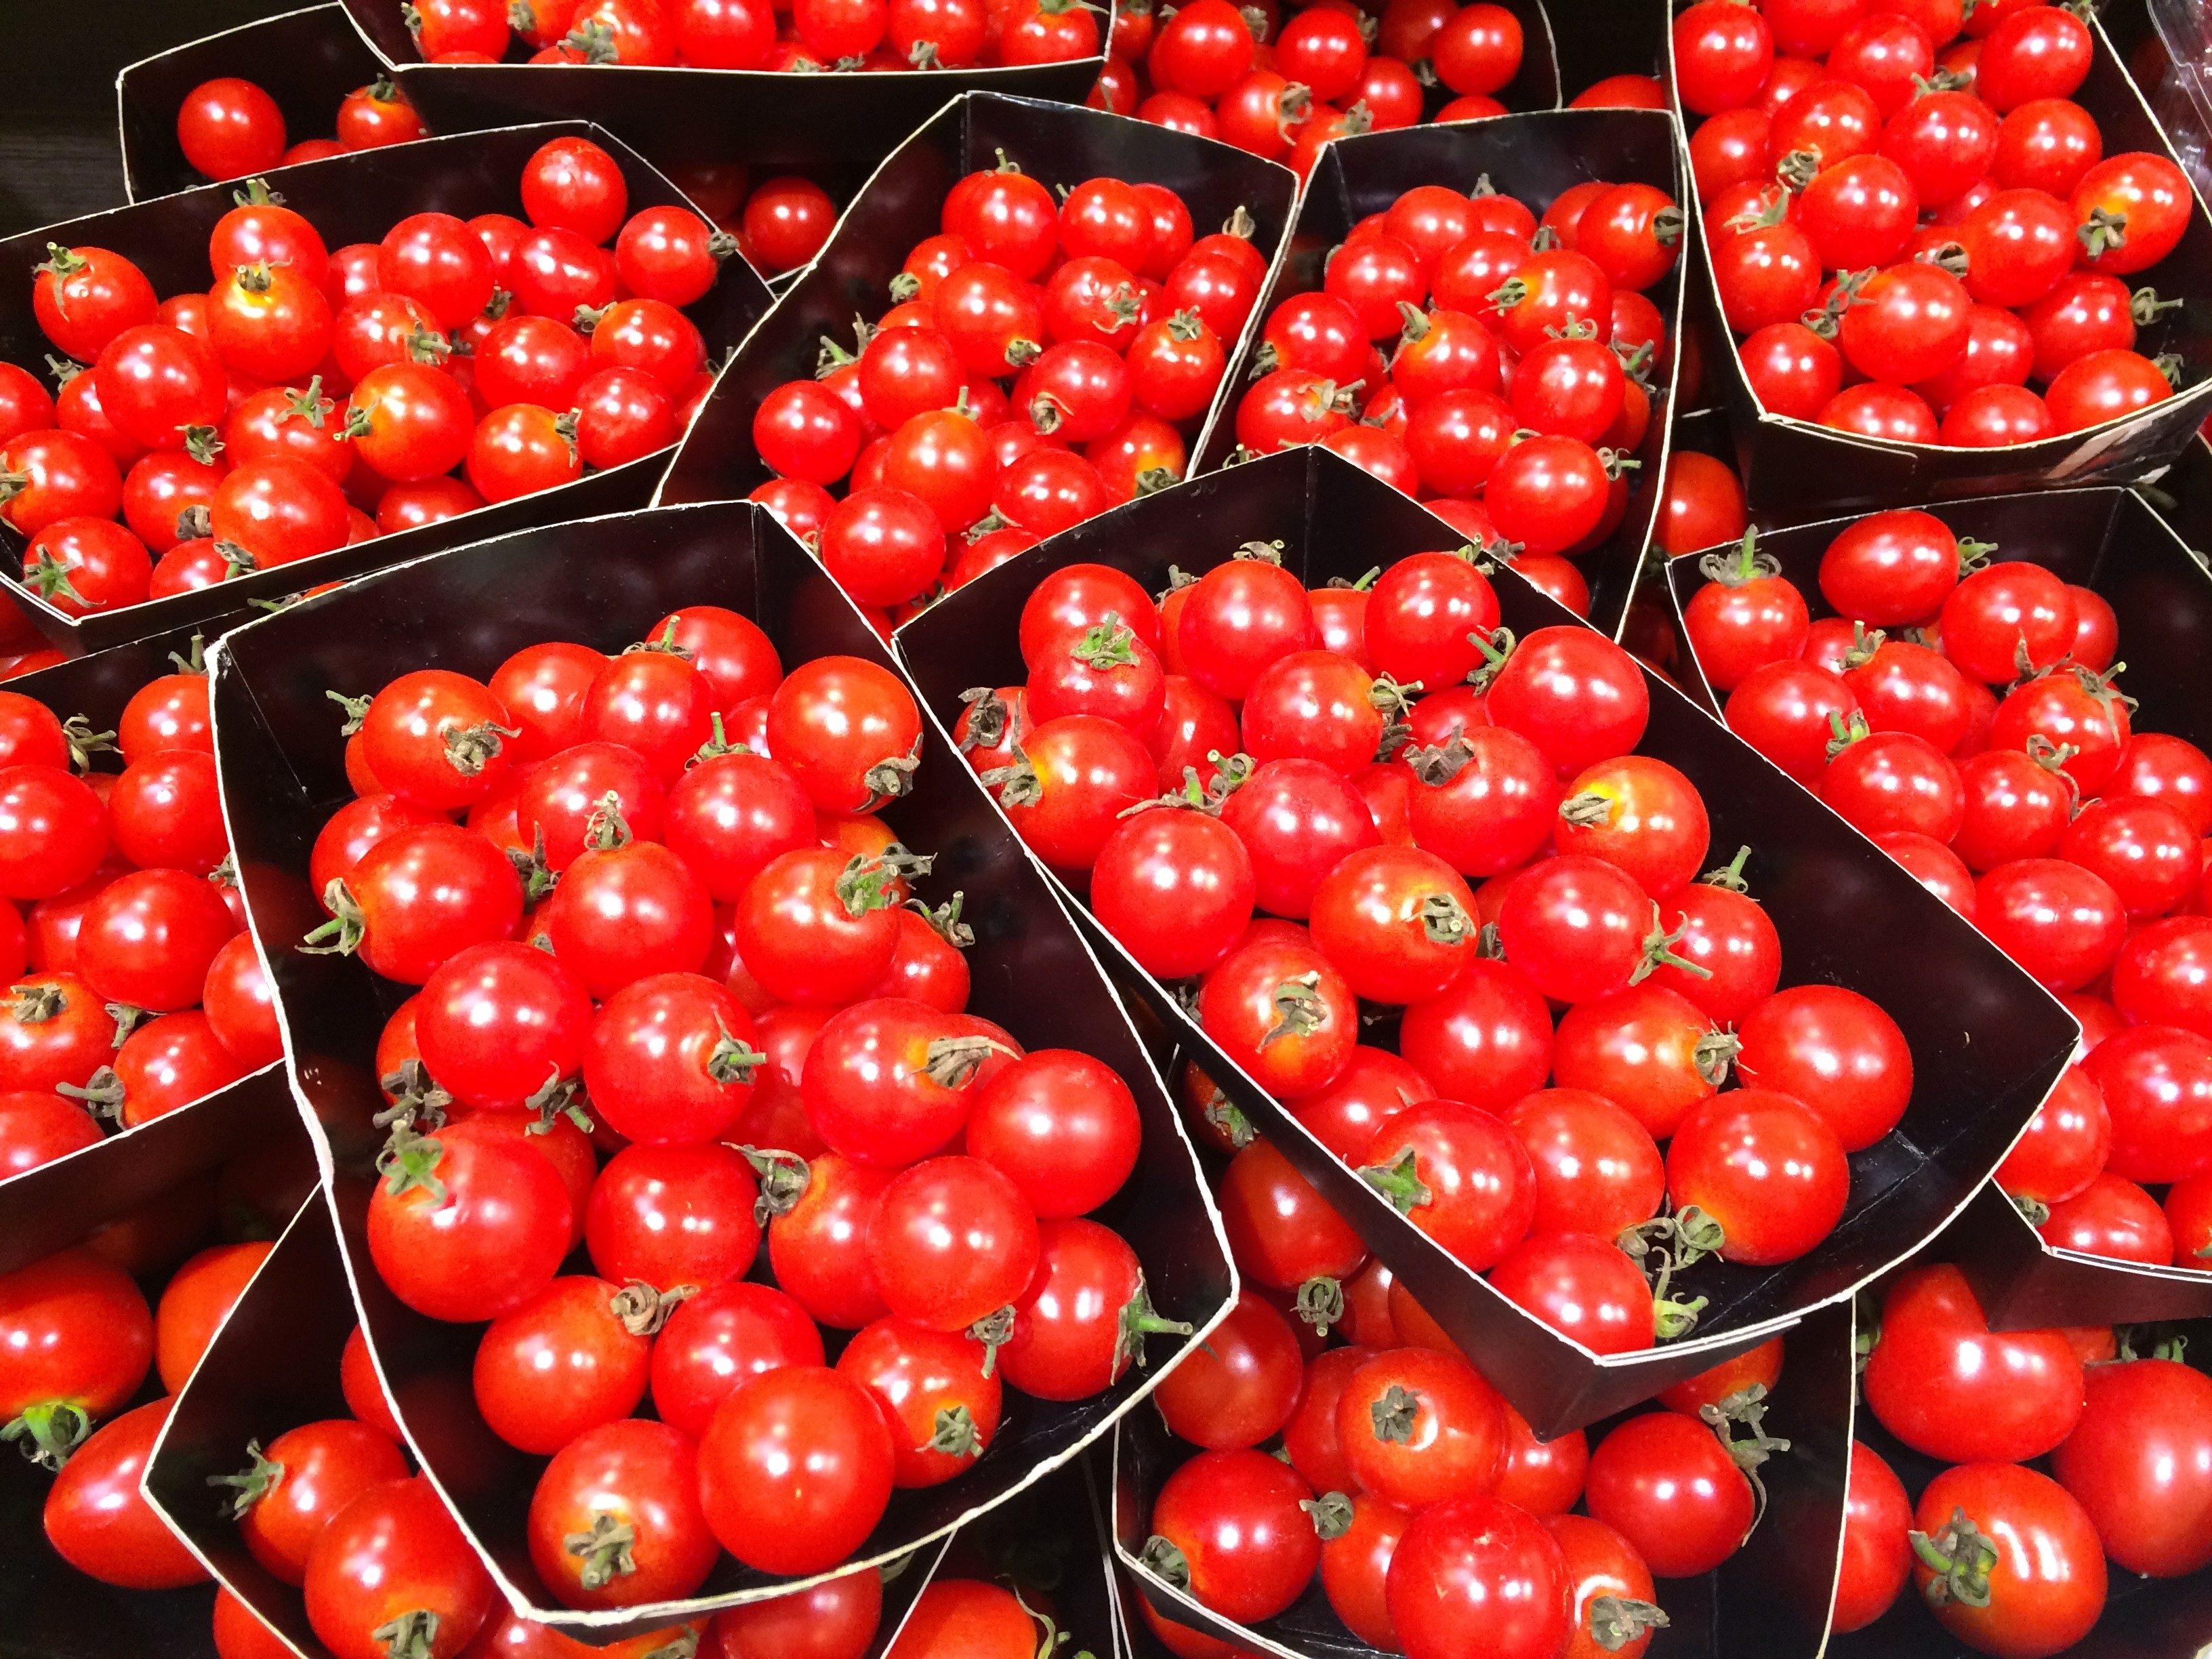
plant, fruit, berry, orange, dish, food, red, produce, vegetable, fresh, japan, vivid, vegetables, department, cherry, yokosuka, rose hip, department store, flowering plant, rose family, acerola, malpighia, saikaya, mini tomato, land plant, zante currant